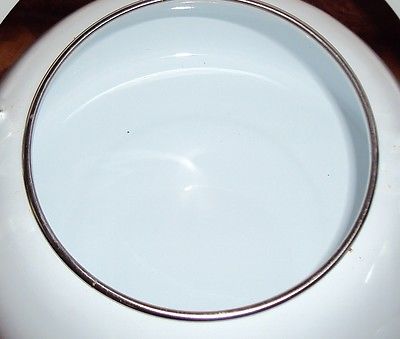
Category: kettle